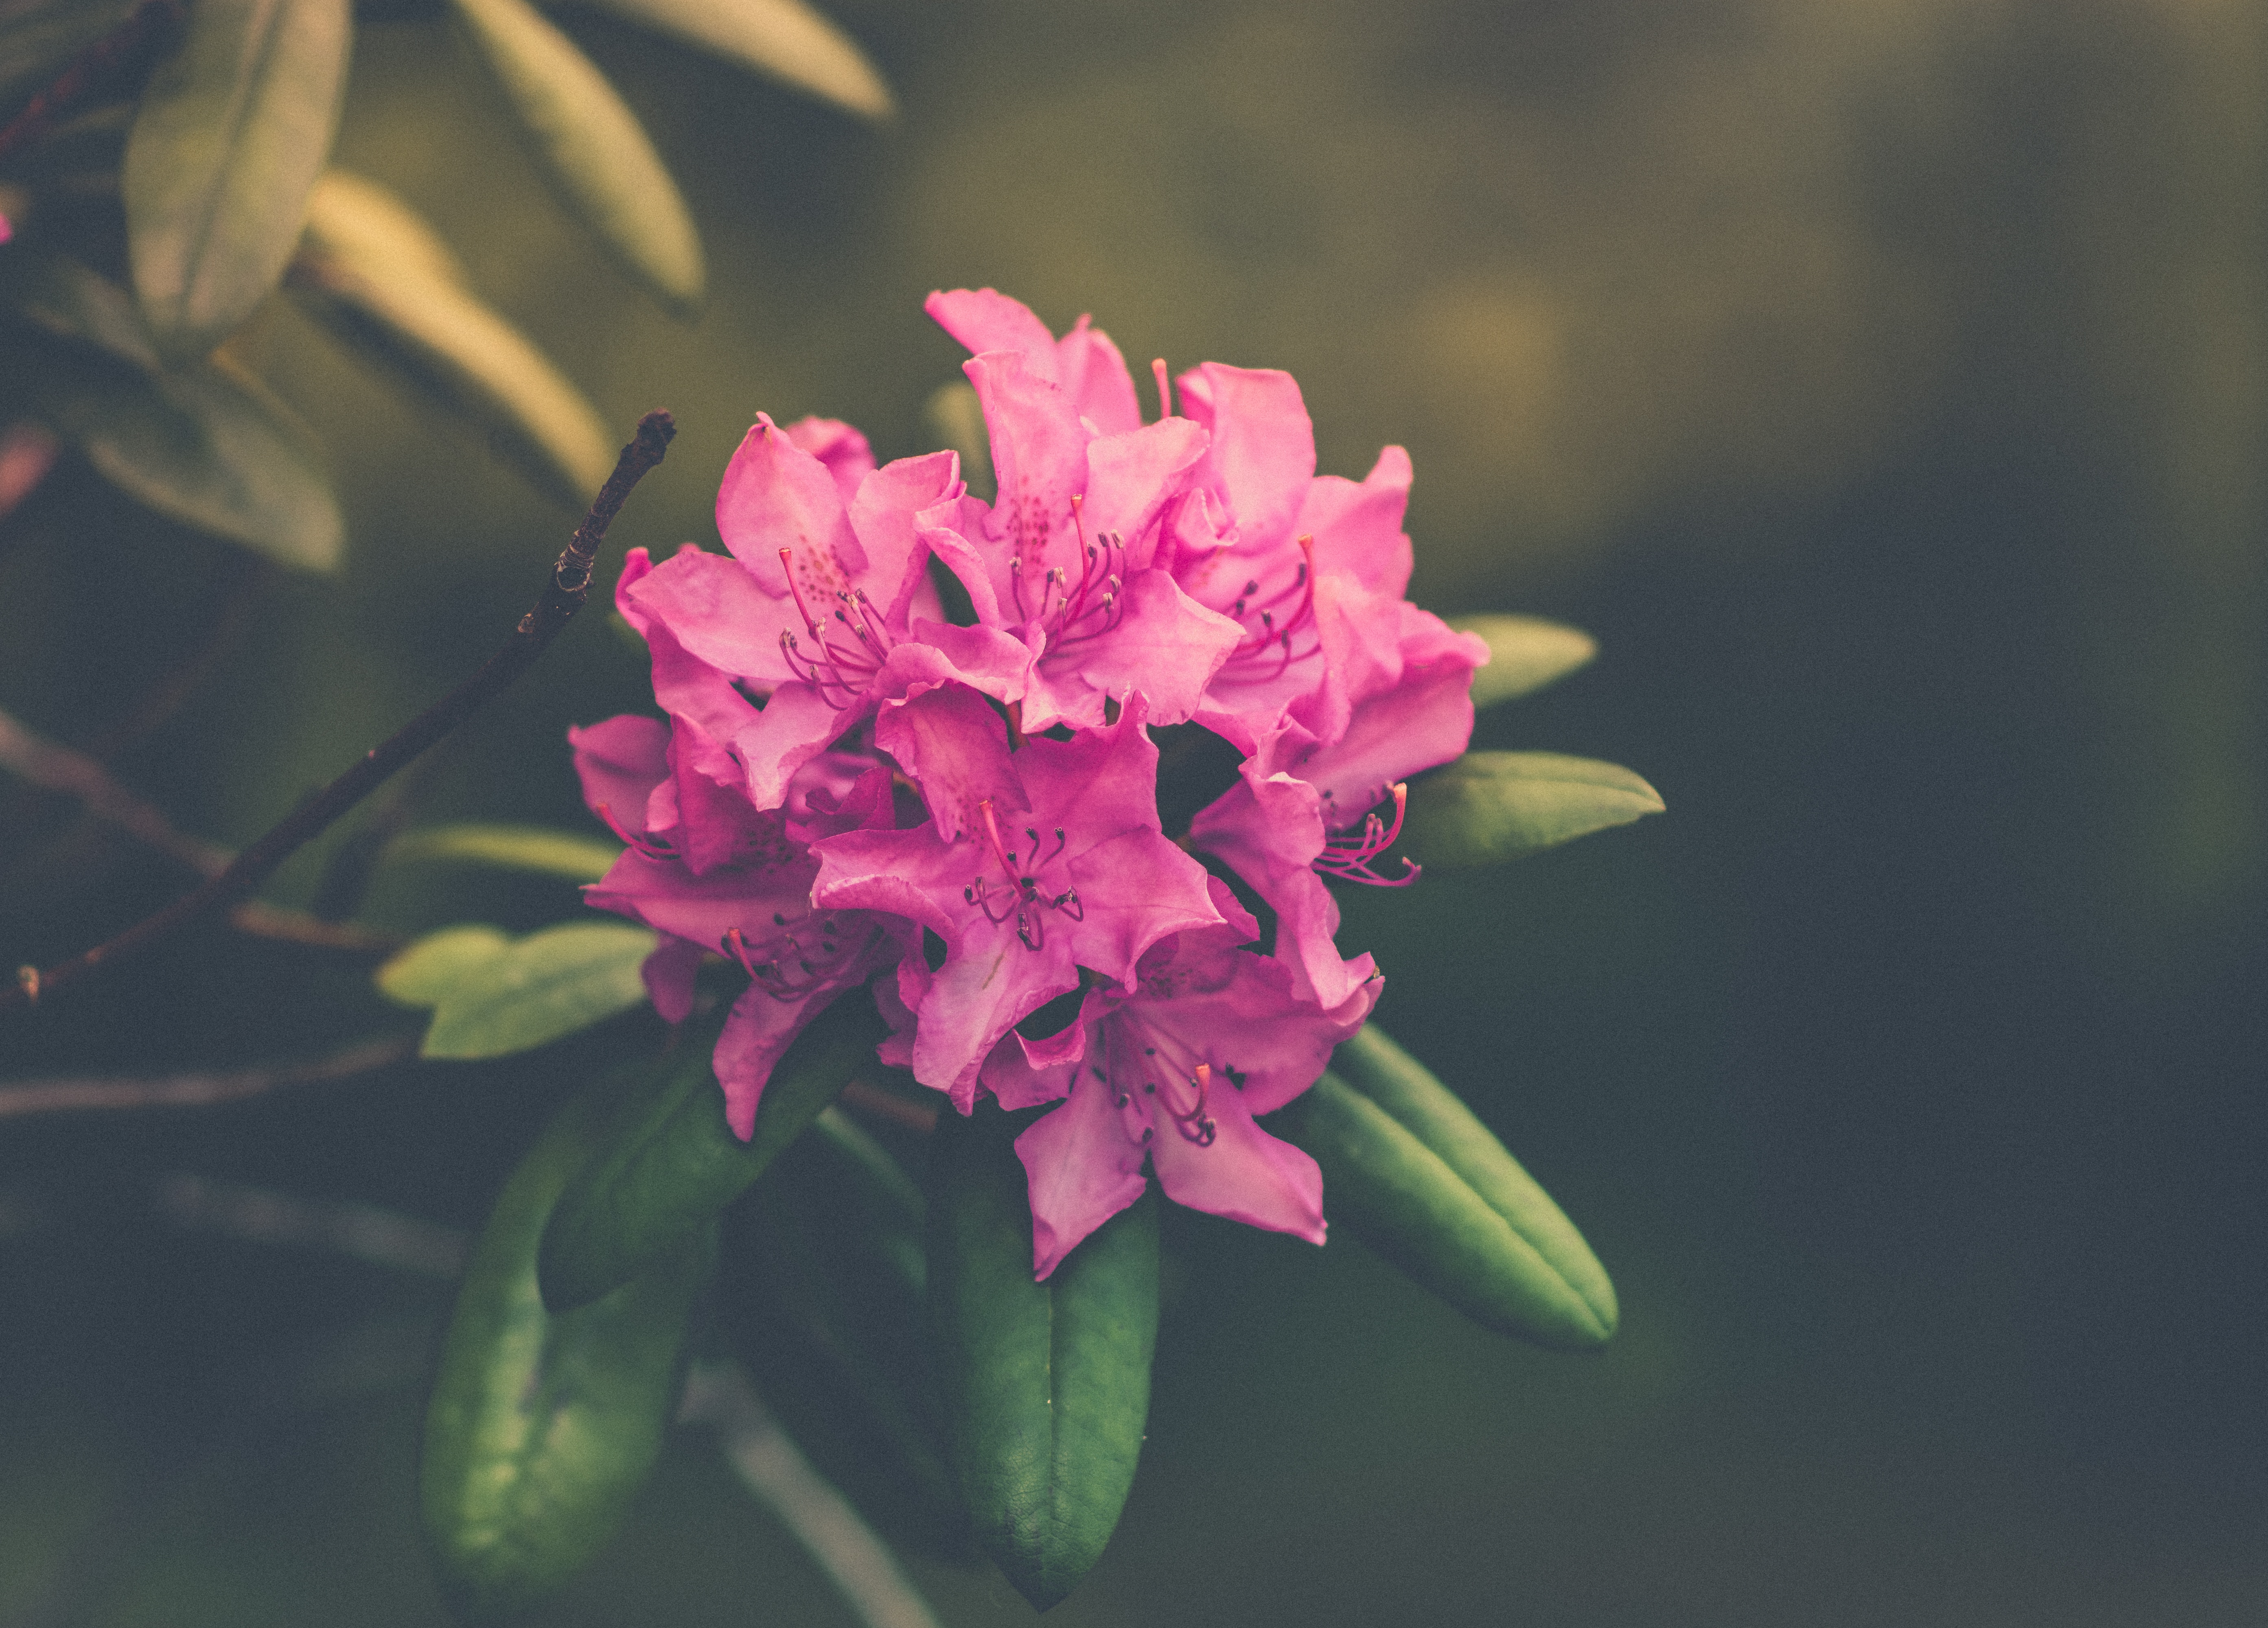
nature, blossom, plant, photography, leaf, flower, petal, bloom, green, botany, pink, flora, wildflower, flowers, close up, leaves, petals, shrub, rhododendron, macro photography, flowering plant, woody plant, land plant